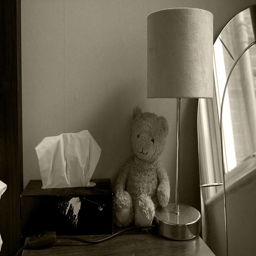
A brown teddy bear sitting on top of a table.
an old teddy bear is by a lamp
a teddy bear on a table under a lamp
A teddy near leans up against a lamp, on a desk.
A little bear sits silently on a nightstand.